Édouard Niermans (architect)

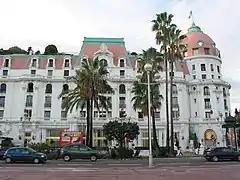
Hôtel Negresco founded by Henri Négresco and realized by Édouard Niermans in 1912 on the promenade des Anglais in Nice

In 1908 Niermans renovated the Hôtel de Paris in Monte-Carlo,